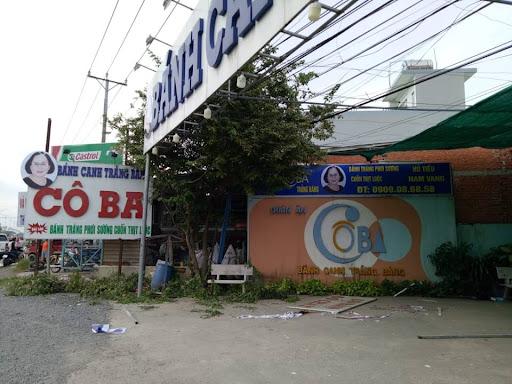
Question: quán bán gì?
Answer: bánh canh